Noise in music

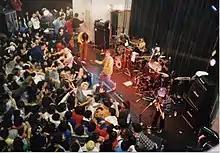
Japanoise band Boredoms

Since its origins in the Bronx during the 1970s, hip hop music has been associated with noise. According to author Mark Katz techniques such as scratching are an expression of transgression where scratching, like the visual art of graffiti, is a form of vandalism. "It is a celebration of noise," writes Katz, "and no doubt part of the pleasure it brought to DJs came from the knowledge that it annoyed the older generation." Scholar William Jelani Cobb states that "though the genre will always be dismissed by many as brash, monotonous noise, the truth is that hip hop has undergone an astounding array of lyrical and musical transformations." Scholar Ronald Radano writes that "no term in the modern lexicon conveys more vividly African-American music's powers of authenticity and resistance than the figure of 'noise'. In hip-hop parlance, 'noise,' specifically 'black noise', is that special insight from the inside, the anti-philosophy that emerges front and center through the sound attack of rap." Radano finds the appearance of "black noise" nearly everywhere in the "transnational repetitions of rap opposition," but stresses that despite its global nature, black noise still conforms to American racial structures. Radano states that "rather than radicalizing the stable binaries of race, noise inverts them; it transforms prior signs of European musical mastery — harmony, melody, song — into all that is bitchin', kickin', and black."